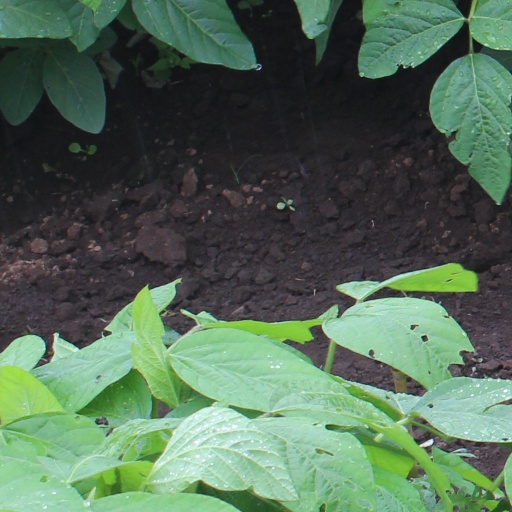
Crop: soybean